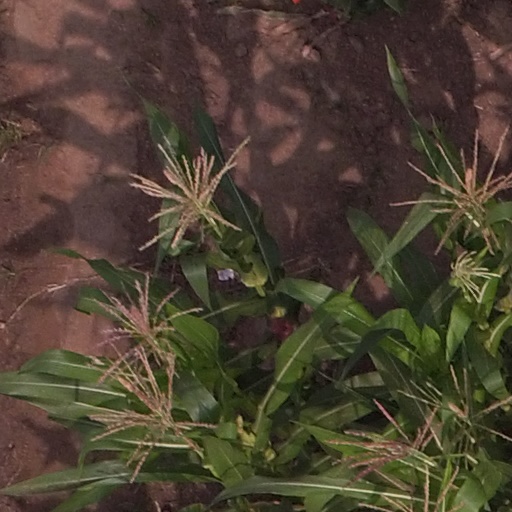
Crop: maize; corn